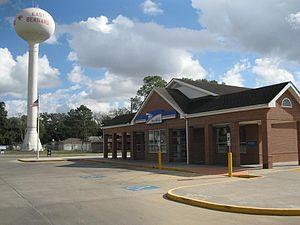
La ville d’East Bernard est située dans le comté de Wharton, dans l’État du Texas, aux États-Unis. Sa population s’élevait à 2 272 habitants lors du recensement de 2010, estimée à 2 321 habitants en 2016.